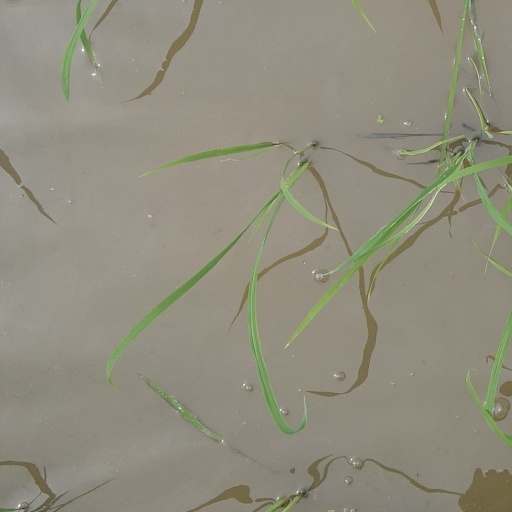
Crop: rice